Miss America's Outstanding Teen 2013

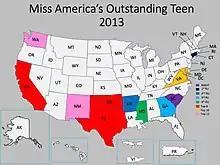
Miss America's Outstanding Teen 2013 Participants and Results

Miss America's Outstanding Teen 2013 was the Eighth Miss America's Outstanding Teen pageant, held at the Linda Chapin Theater in the Orange County Convention Center in Orlando, Florida, United States, on August 18, 2012.